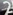
Number: 2